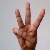
The image shows a hand gesture representing the letter 'W' in Indian Sign Language.